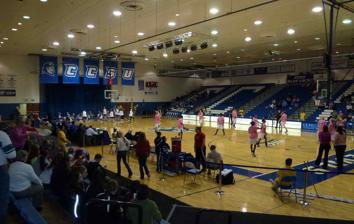
Building: William H. Detrick Gymnasium
Country: United States of America
Year built: 1965
Multi-purpose arena in New Britain, Connecticut William H. Detrick Gymnasium Location 1615 Stanley Street New Britain, Connecticut 06053 Coordinates 41°41′35″N 72°45′54″W / 41.693°N 72.7649°W / 41.693; -72.7649 Owner Central Connecticut State University Operator Central Connecticut State University Capacity 2,654 Surface Hardwood Opened 1965 Tenants Central Connecticut State Blue Devils (NCAA Sports) William H. Detrick Gymnasium is a 2,654-seat multi-purpose arena in New Britain, Connecticut . It is home to the Central Connecticut State University Blue Devils men's and women's basketball teams and women's volleyball team. In 2005 it received a new floor, the first since the facility opened in 1965. The Northeast Conference men's basketball tournament was held there in 1998, 2002, and 2007. The facility is named after Bill Detrick , who was head coach at CCSU for 29 years, compiling a school-record 468 wins. History In 2020–21, William H. Detrick Gymnasium celebrated its 55th season of Central Connecticut men's basketball.  The Blue Devils’ historic home court ranks as the oldest in the Northeast Conference and is the fifth-oldest NCAA Division I home venue in New England. Matthews Arena, Northeastern (1910) Payne Whitney Gymnasium, Yale (1932) Lundholm Gymnasium, New Hampshire (1938) Patrick Gymnasium, Vermont (1963) Detrick Gymnasium, Central Connecticut (1965) Under head coach Bill Detrick, for whom the gymnasium is named, the Blue Devils christened their new home court with a 109–57 win over Coast Guard on December 4, 1965. Central's Bob Plosky scored the first points in the gym's history with a basket at the 19:30 mark of the first half. Gene Reilly, who ranks eighth all-time in scoring at CCSU with 1,597 points, led the way with 21 points in front of a then-record crowd of 3,600 fans. The Blue Devils went on to win their first 10 home games at their new home and posted a 23–3 overall record, which included a trip to the 1966 NCAA College Division basketball tournament . Detrick Gymnasium is part of the Kaiser Hall athletic building, a modern and spacious gymnasium at the time it ushered Central Connecticut's men's basketball program from NAIA era to NCAA Division II. Built with a total capacity of 4,500, it was the second-largest on-campus basketball gym in New England when it opened in 1965. Greer Field House, Connecticut (4,604) Detrick Gymnasium, Central Connecticut (4,500) Curry Hicks Cage, Massachusetts (4,000) Keaney Gymnasium, Rhode Island (3,885) See also List of NCAA Division I basketball arenas References